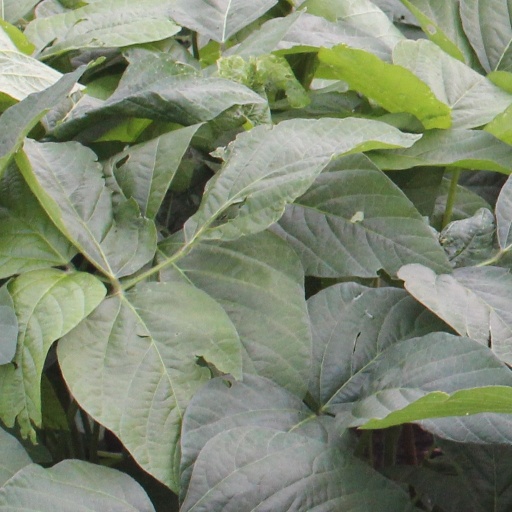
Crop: soybean